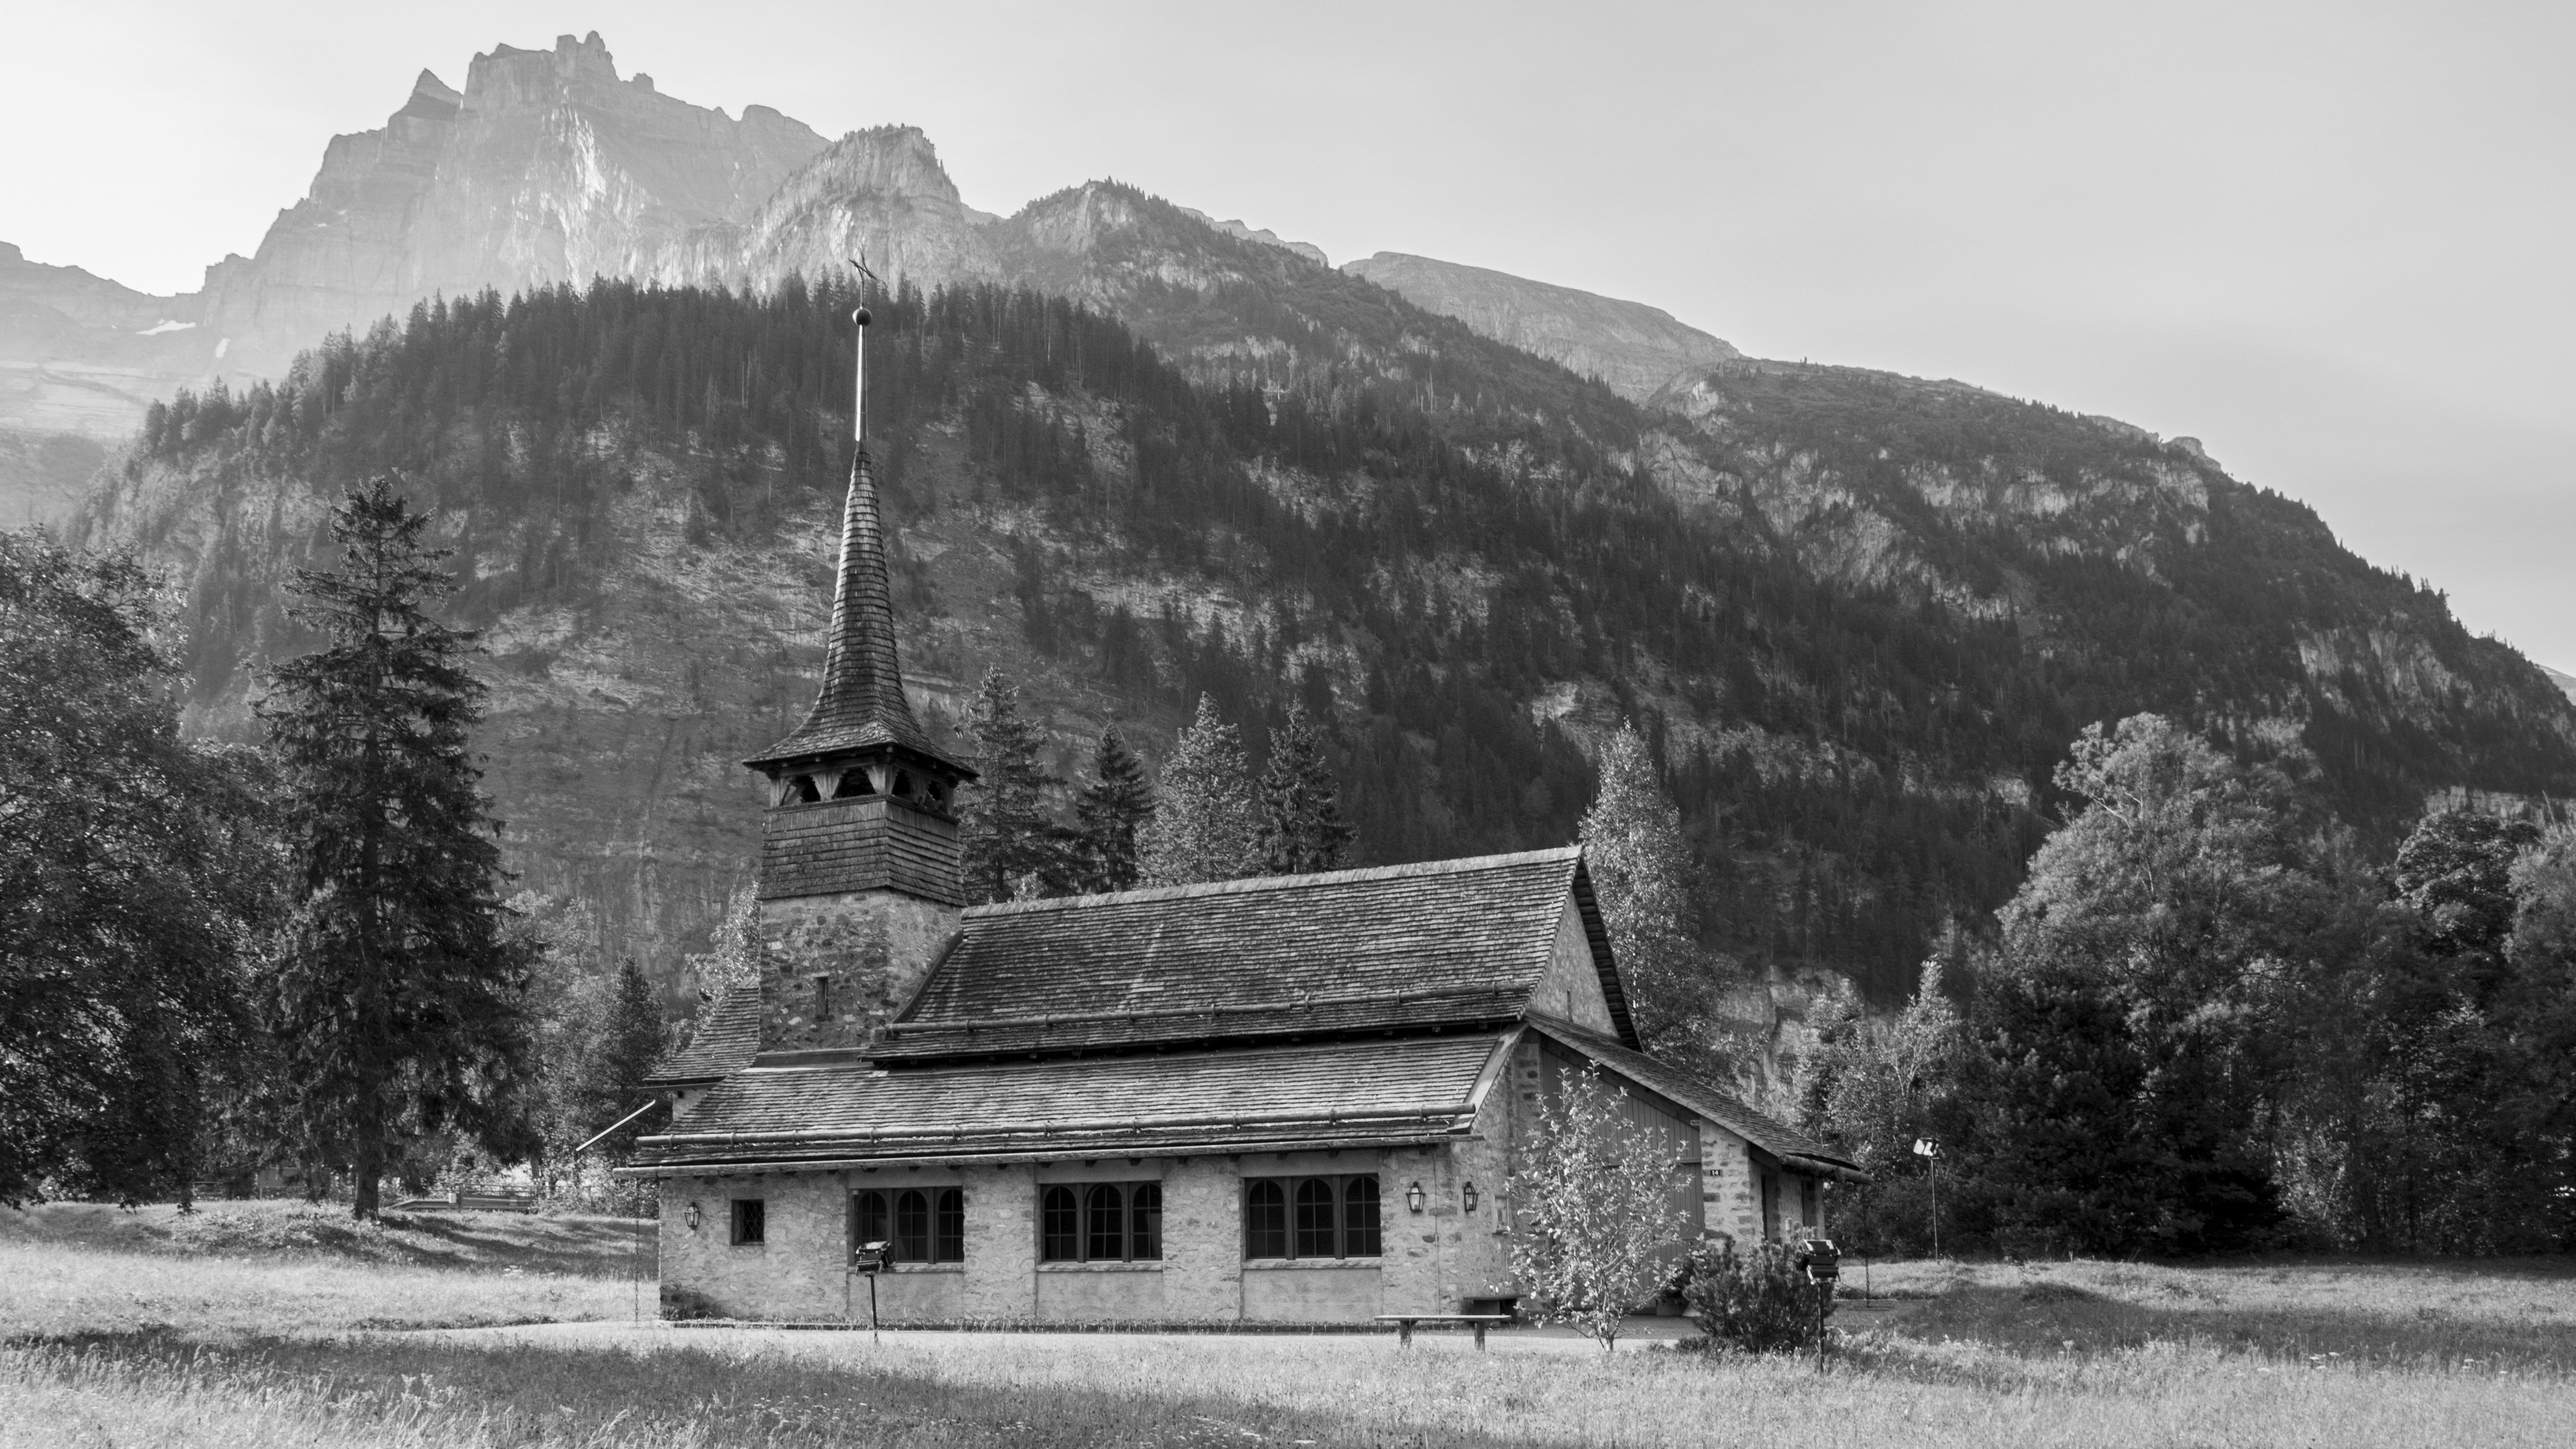
mountain, house, highland, black and white, tree, rural area, monochrome photography, monochrome, landscape, mountain range, hill station, fell, photography, stock photography, building, farmhouse, hill, alps, home, farm, winter, cottage